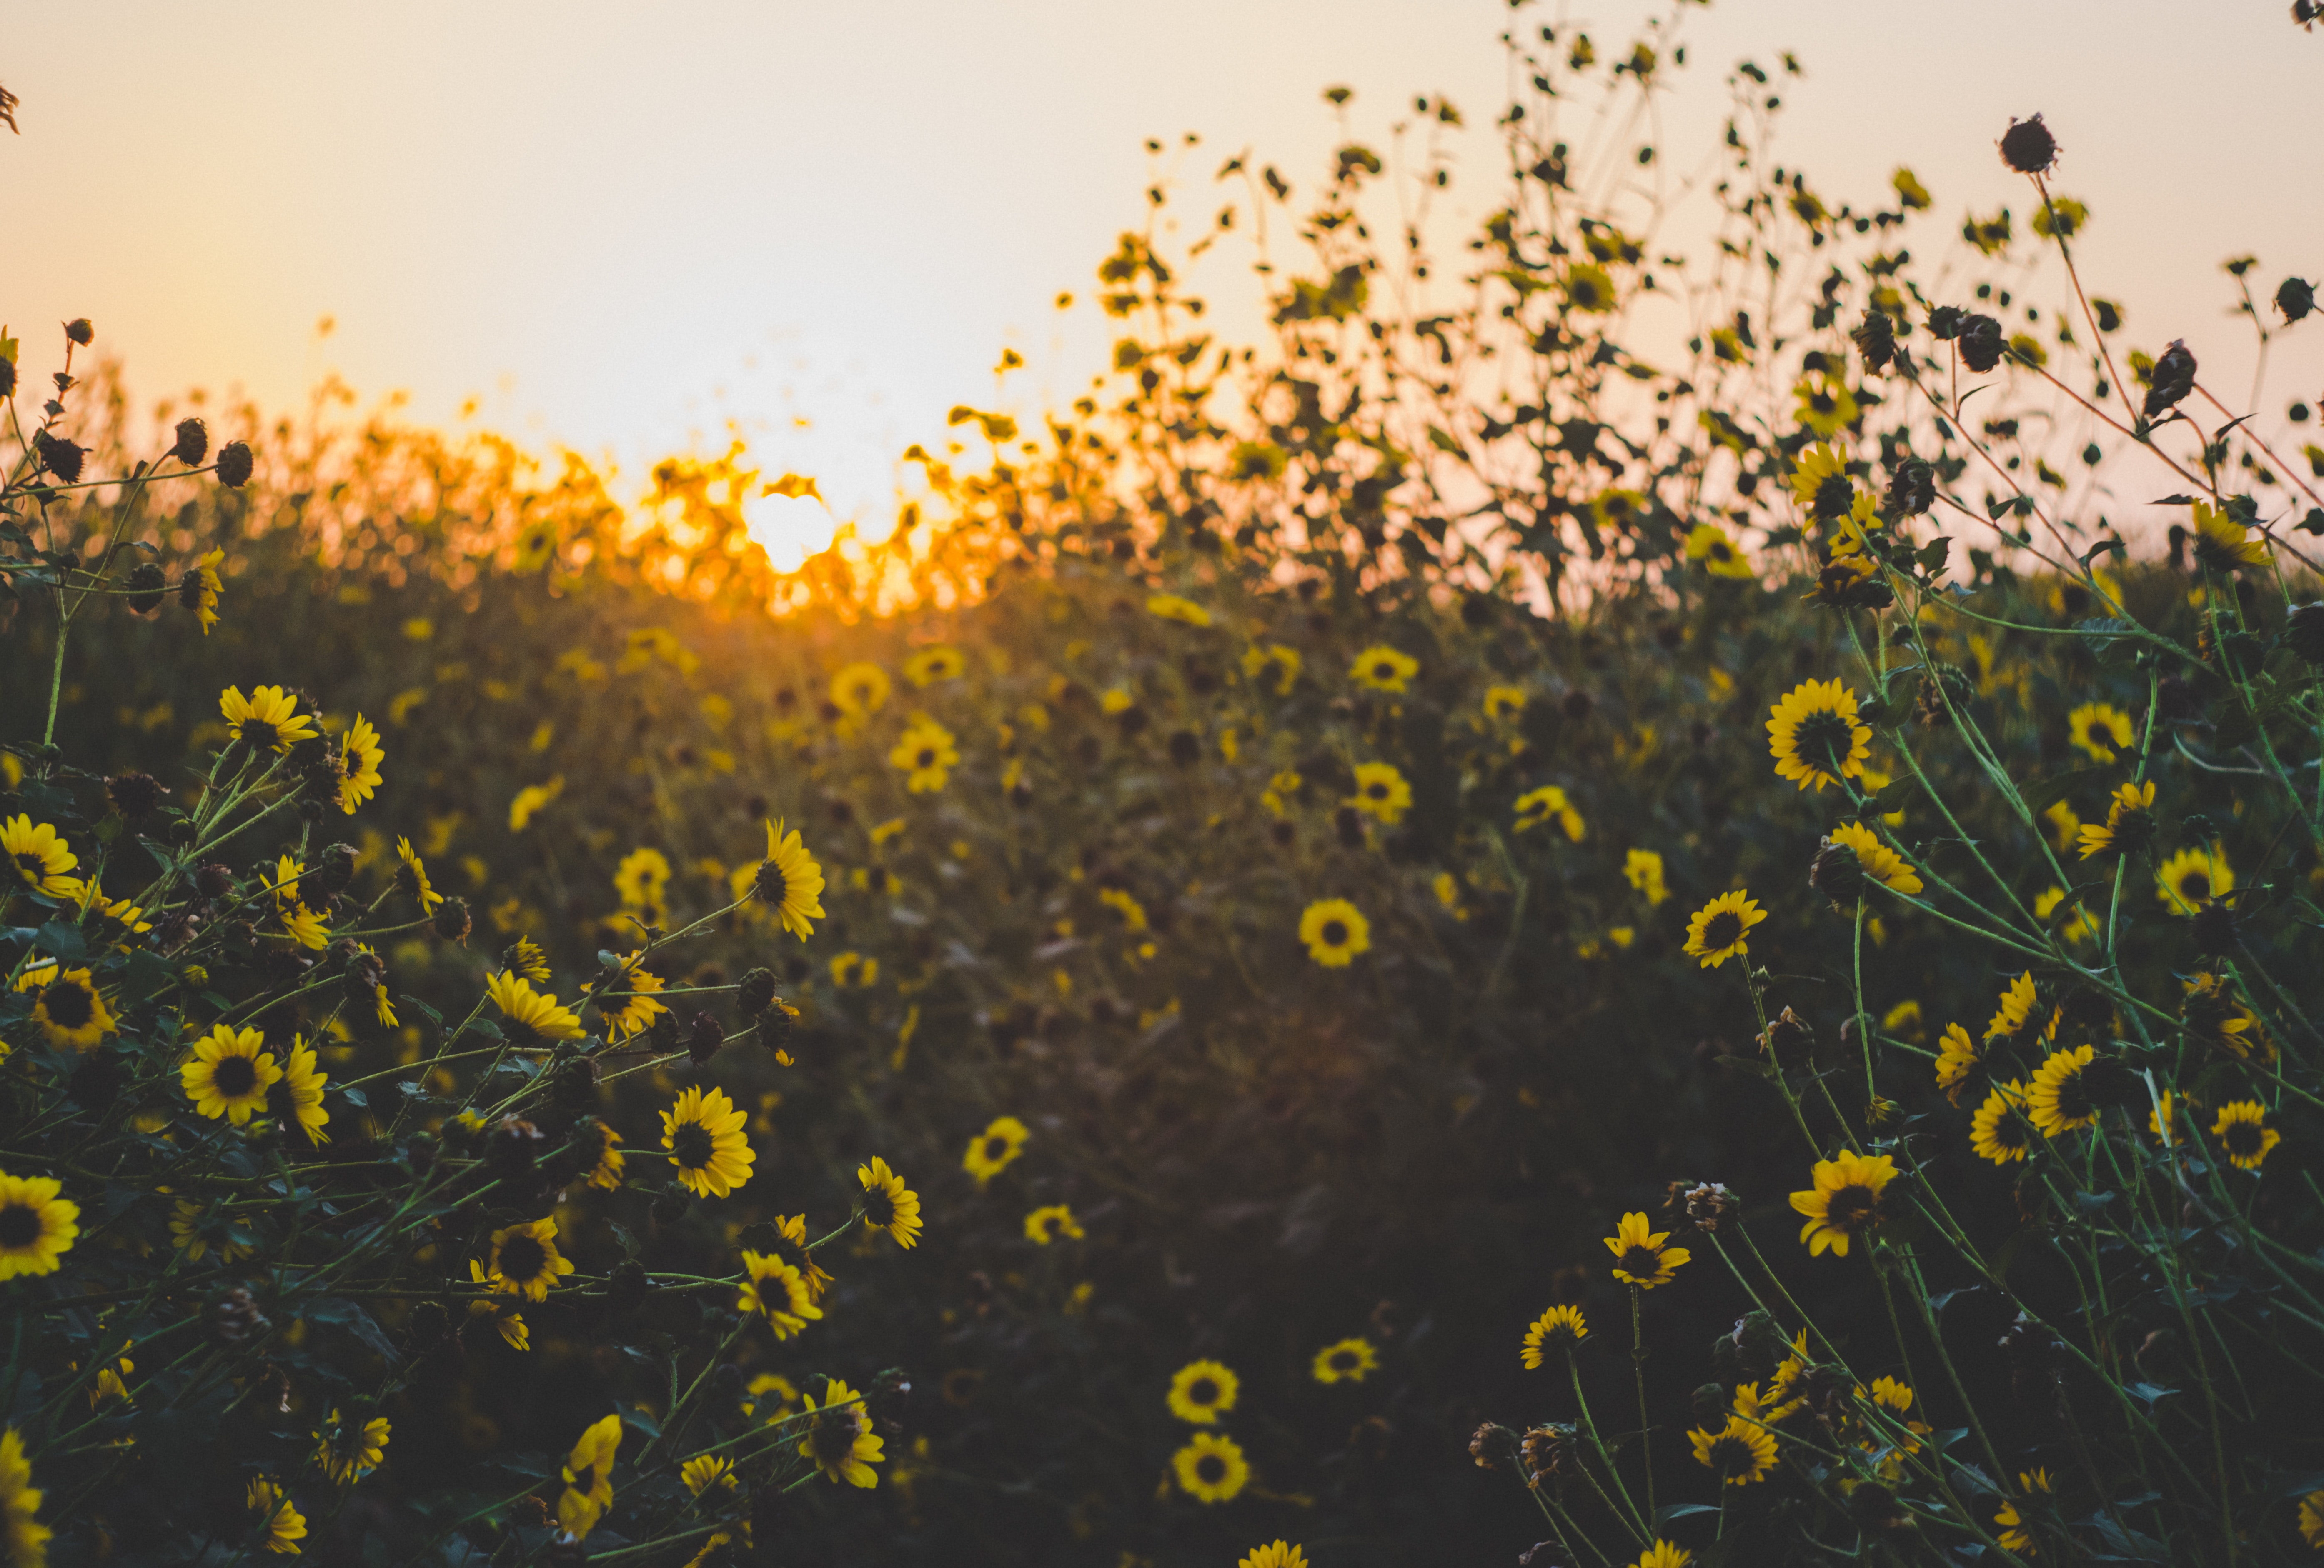
yellow, green, sky, water, morning, plant, sunlight, flower, grass, photography, wildflower, stock photography, macro photography, sunflower, plant stem